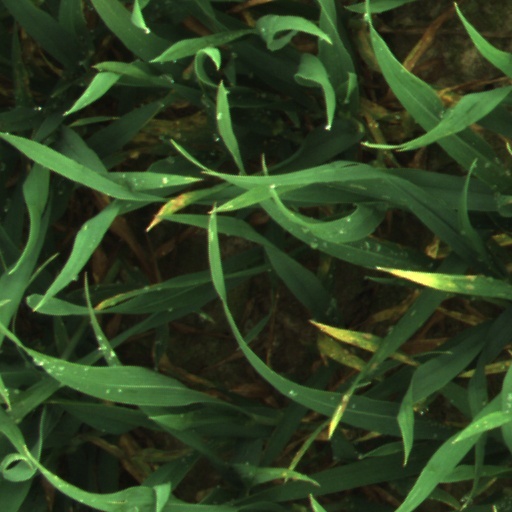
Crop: wheat